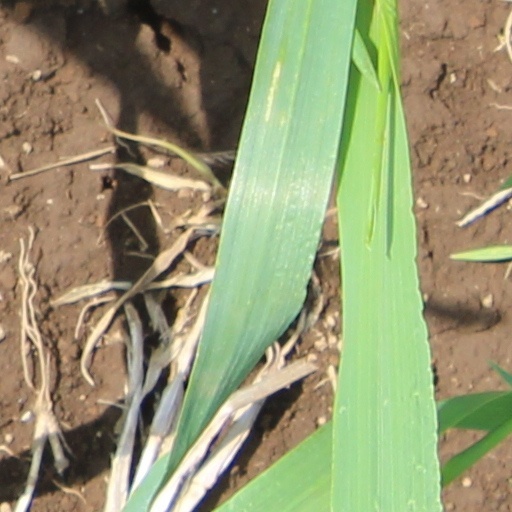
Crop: wheat